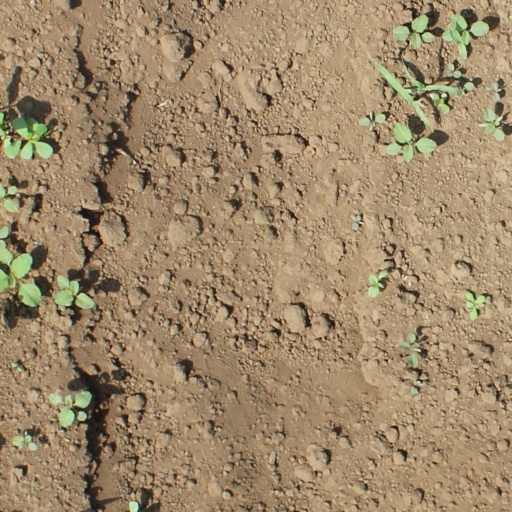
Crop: soybean